Honan Chapel

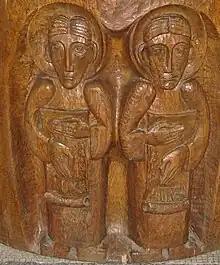
Wooden carvings by Imogen Stuart, c.1986

The original altar table was built from a slab of local limestone, chosen as a reaction against the ornately carved Italian marble then in fashion with church builders. It contained silver ornaments fitted by the Dublin gold and silversmith Edmond Johnson and William Egan and Sons of St Patrick's Street, Cork. The altar was positioned on a five-legged table, each leg of which was embedded with an Irish crucifix formed from simple geometric designs, including zig-zag patterns in lozenge and saltire, continuous dots and chevrons.